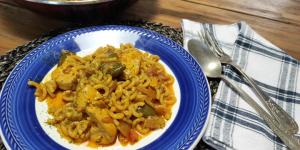
fideua de pollo